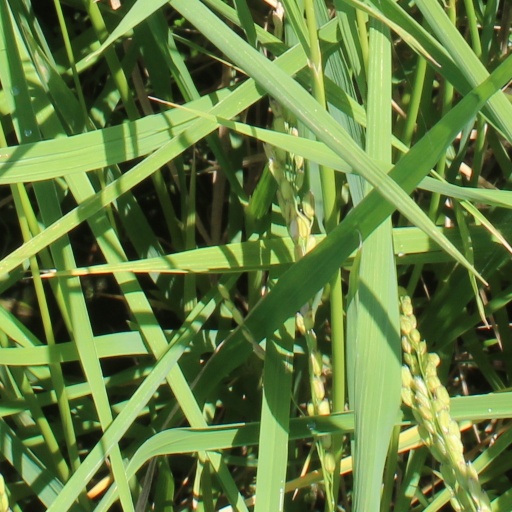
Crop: rice